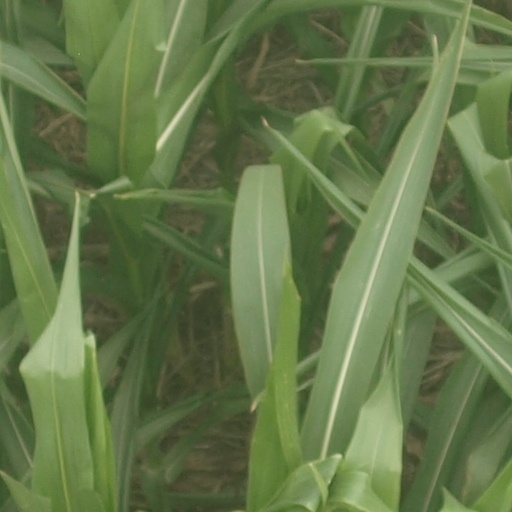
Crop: maize; corn